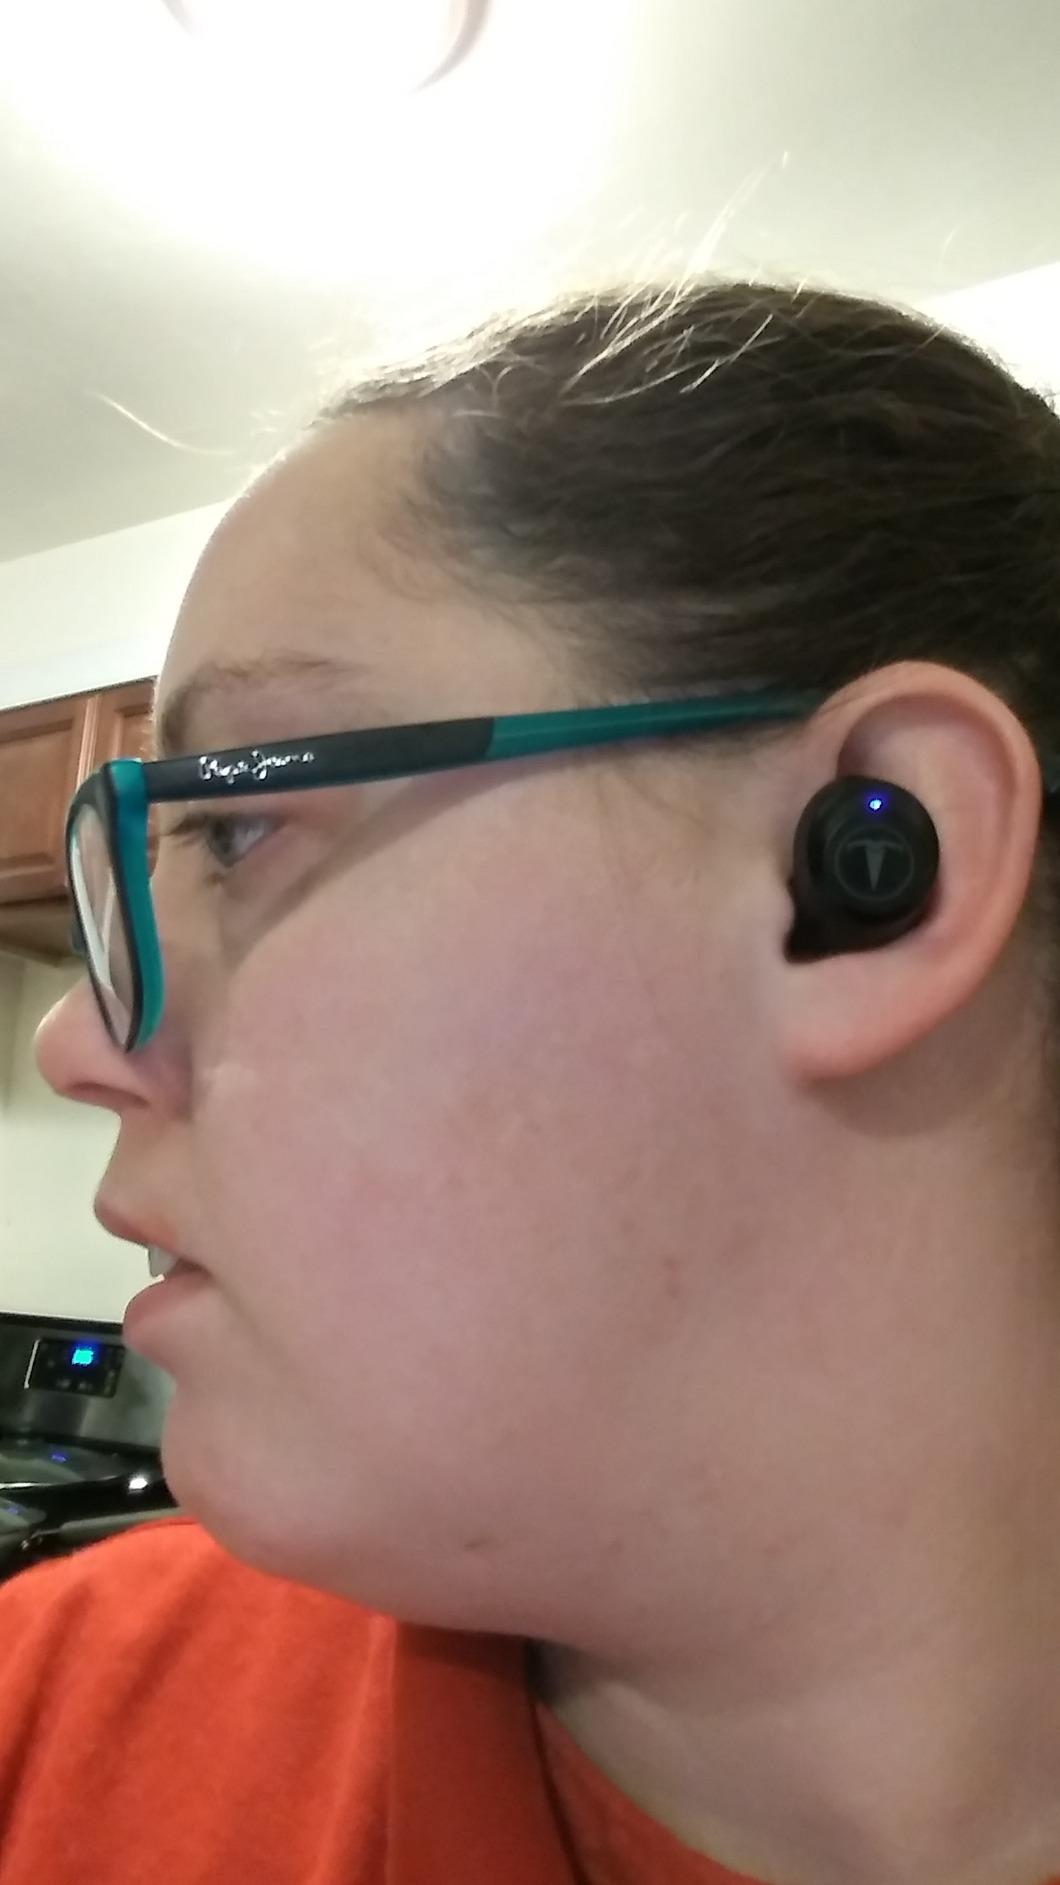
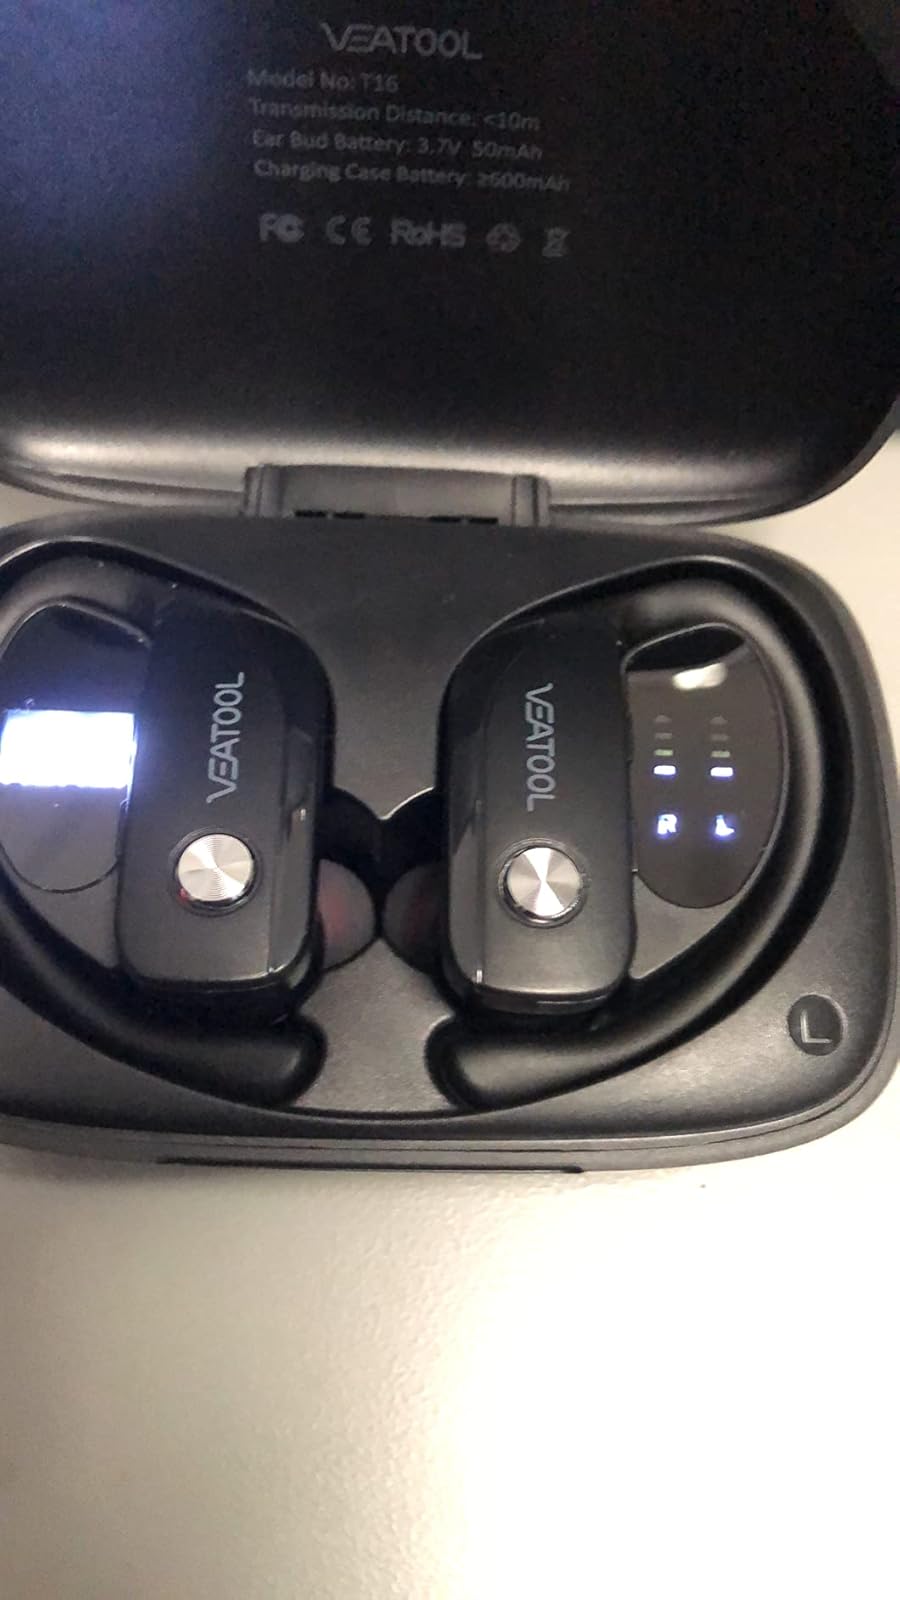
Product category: earbuds
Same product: no